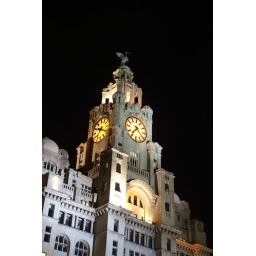
Liverpool by night, the Liver building clock tower